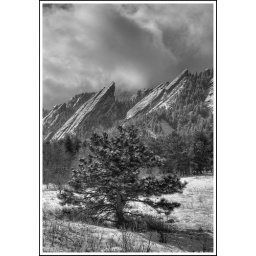
A tree, the Flatirons, &amp;amp; a snowstorm... mix in some black &amp;amp; white for dramatic effect, and there you go.